1st Parachute Brigade (United Kingdom)

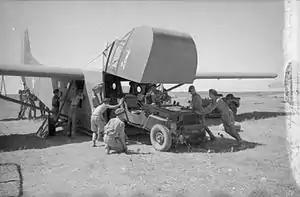
A jeep being loaded into a Waco Hadrian glider. While the Horsa glider could accommodate two jeeps or a jeep and gun or trailer, the Waco could only take one of each.

Immediately before the Axis surrender in April 1943, the 1st Airborne Division, now commanded by Major-General George Hopkinson, arrived in North Africa, and the 1st Parachute Brigade once again came under their command for further operations in Sicily. The invasion of Sicily was to be carried out by General Bernard Montgomery's Eighth Army landing in the east and Lieutenant General George S. Patton's U.S. Seventh Army coming ashore in the west. These seaborne landings were to be supported by airborne assaults whereby the U.S. 82nd Airborne Division would support the Americans and the 1st Airborne Division the British. The British airborne assault was divided into brigade-sized operations: Operation Ladbroke by the 1st Airlanding Brigade took place on the night of 9/10 July, and Operation Fustian by the 1st Parachute Brigade on the night of 13/14 July. A third operation to drop 2nd Parachute Brigade beside Augusta on the night of 10/11 July (Operation Glutton) was cancelled.